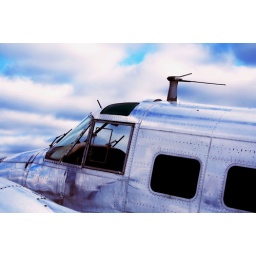
The sky reflected in the silver body of a classic plane.